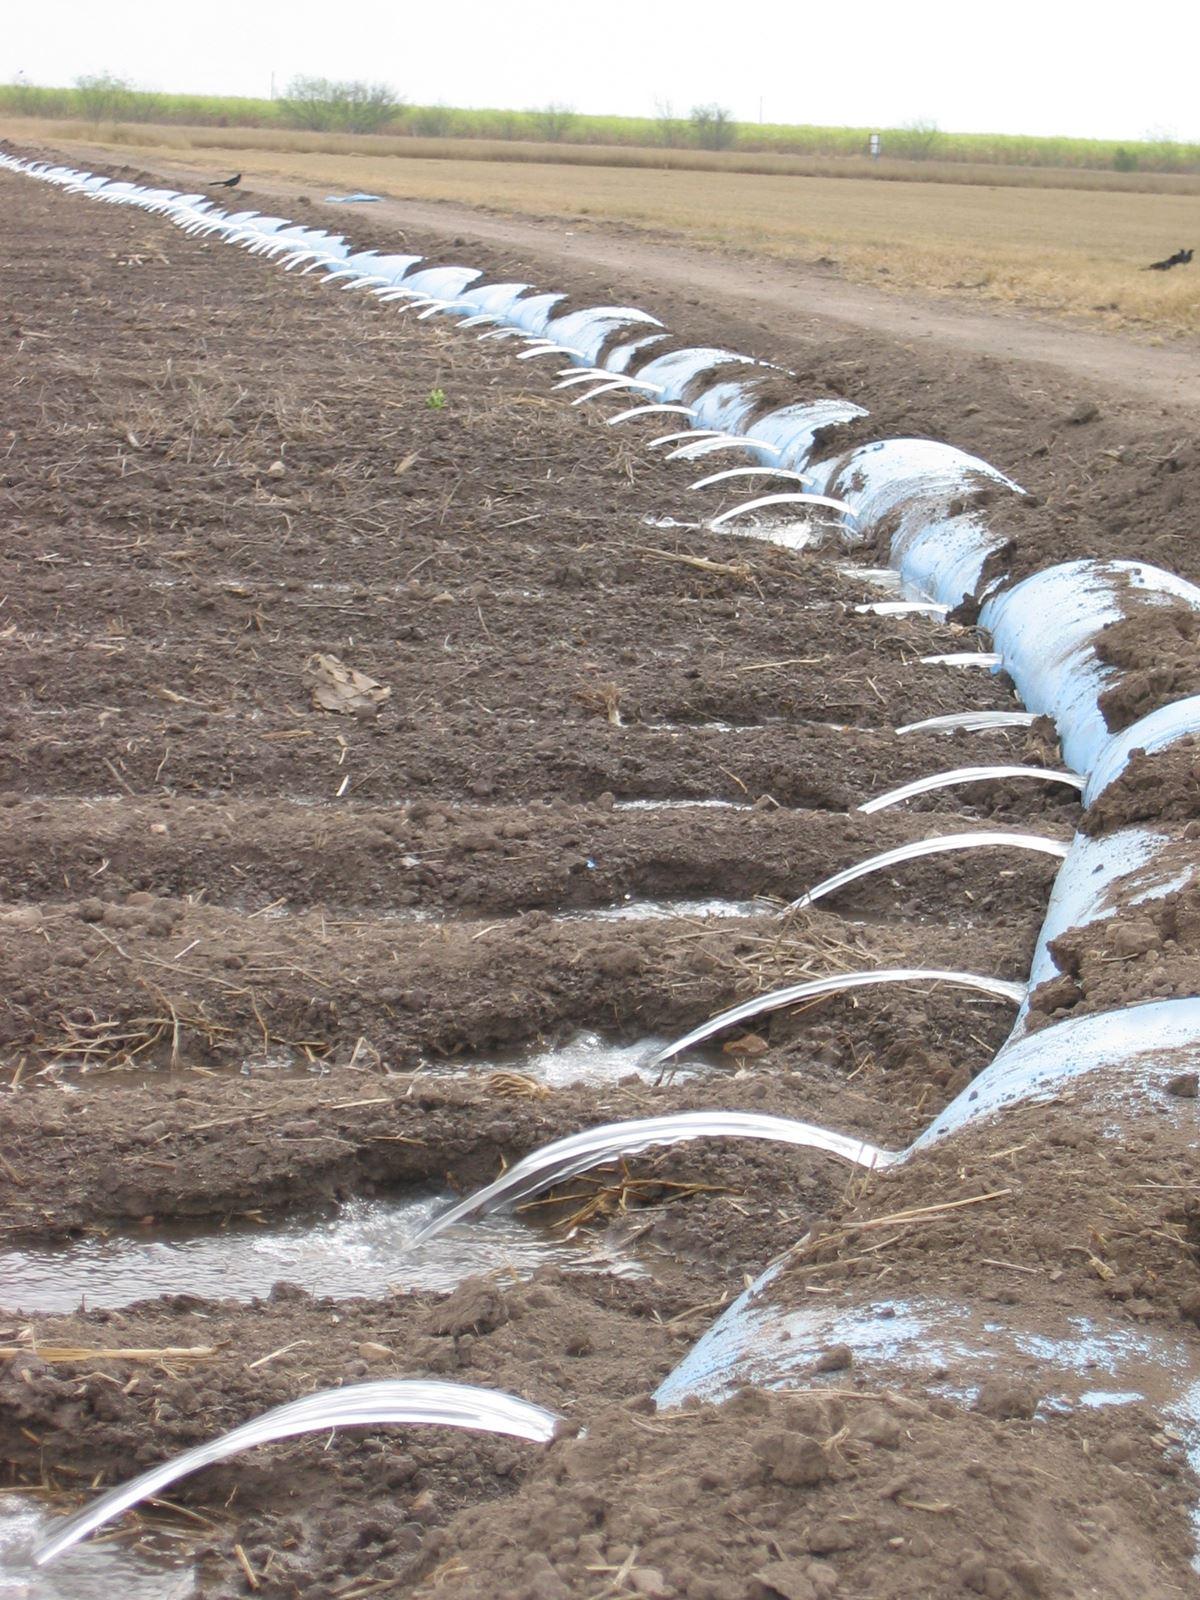
Mabomba ya umwagiliaji yaliyochimbiwa ardhini, yanamwaga maji kwenye matuta yaliyochimbwa na kutengenezwa maalumu tayari kwa mkulima kusia mbegu zake kupanda, kupalilia, na hatimae kupata mazao mengi na ya kutosha.